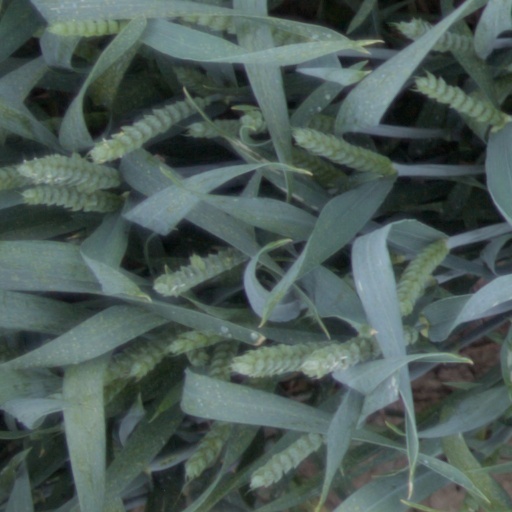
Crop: wheat